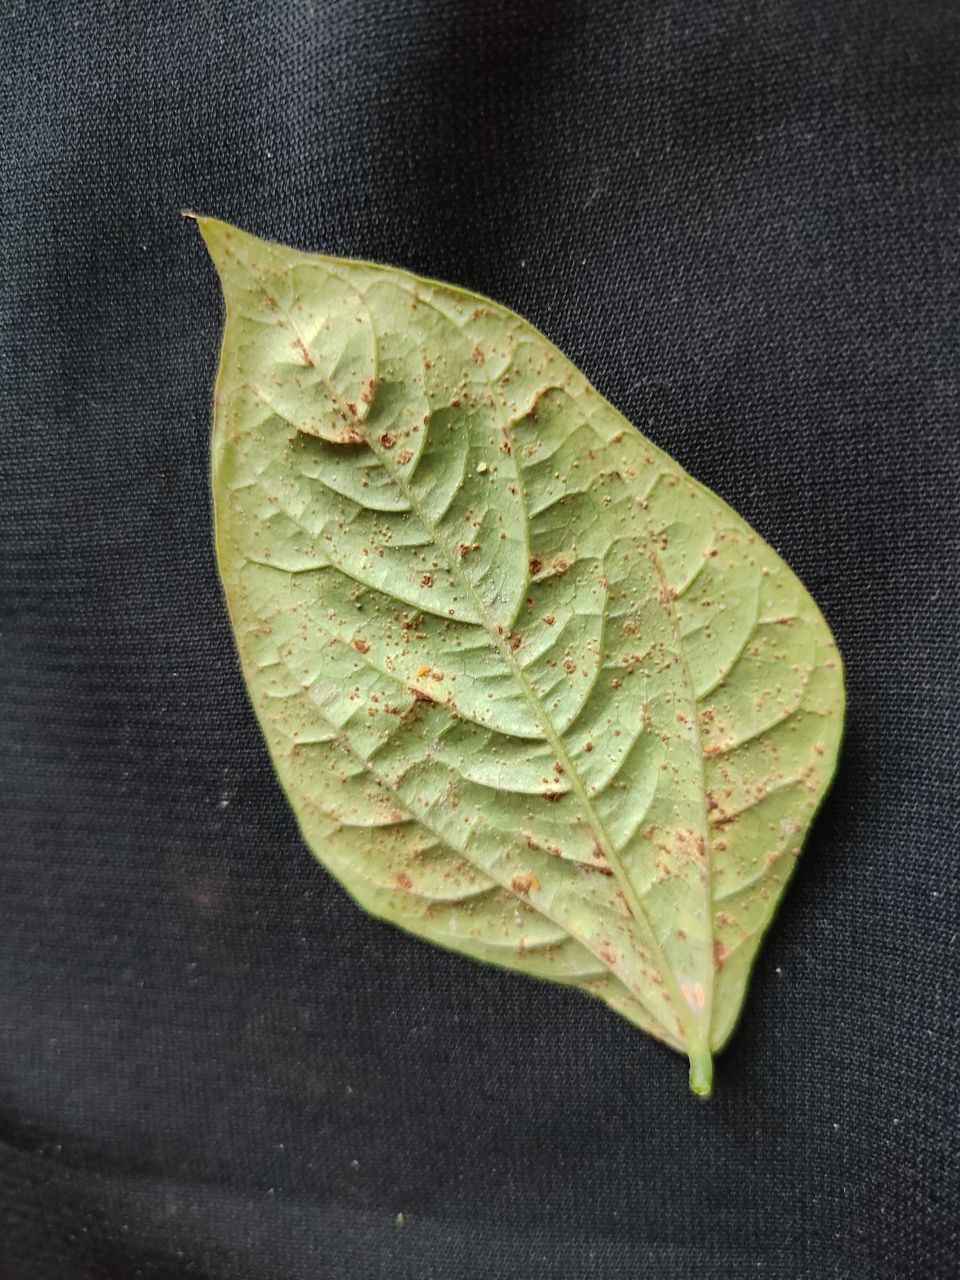
Crop: cowpea
Leaf condition: Septoria leaf spot